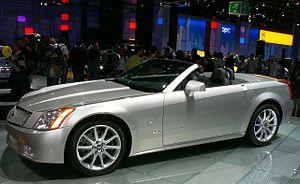
Cadillac XLR RS en exposition au Mondial de l'Automobile de Paris 2006